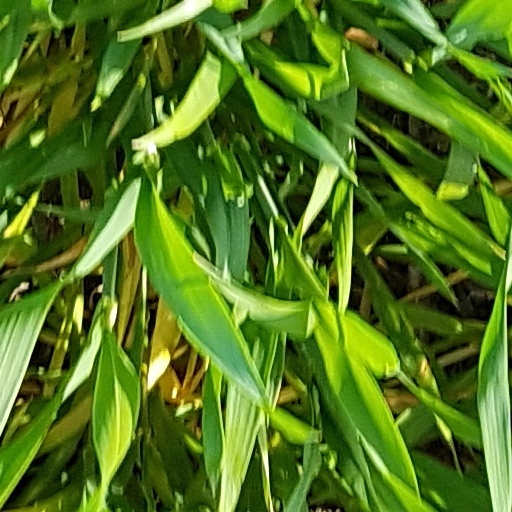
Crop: wheat